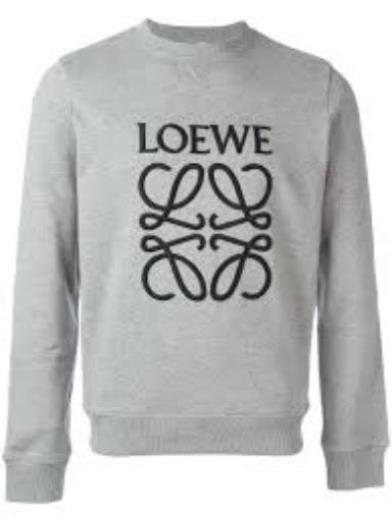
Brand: loewe
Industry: Clothes